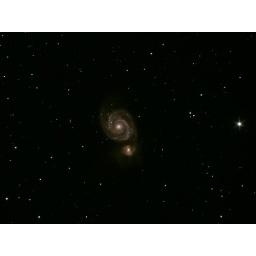
The 'Whirpool' in Ursa Major. 6 minutes in Red, Green, and Blue. Clouds started to move in during green and blue shots.